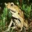
Label: frog